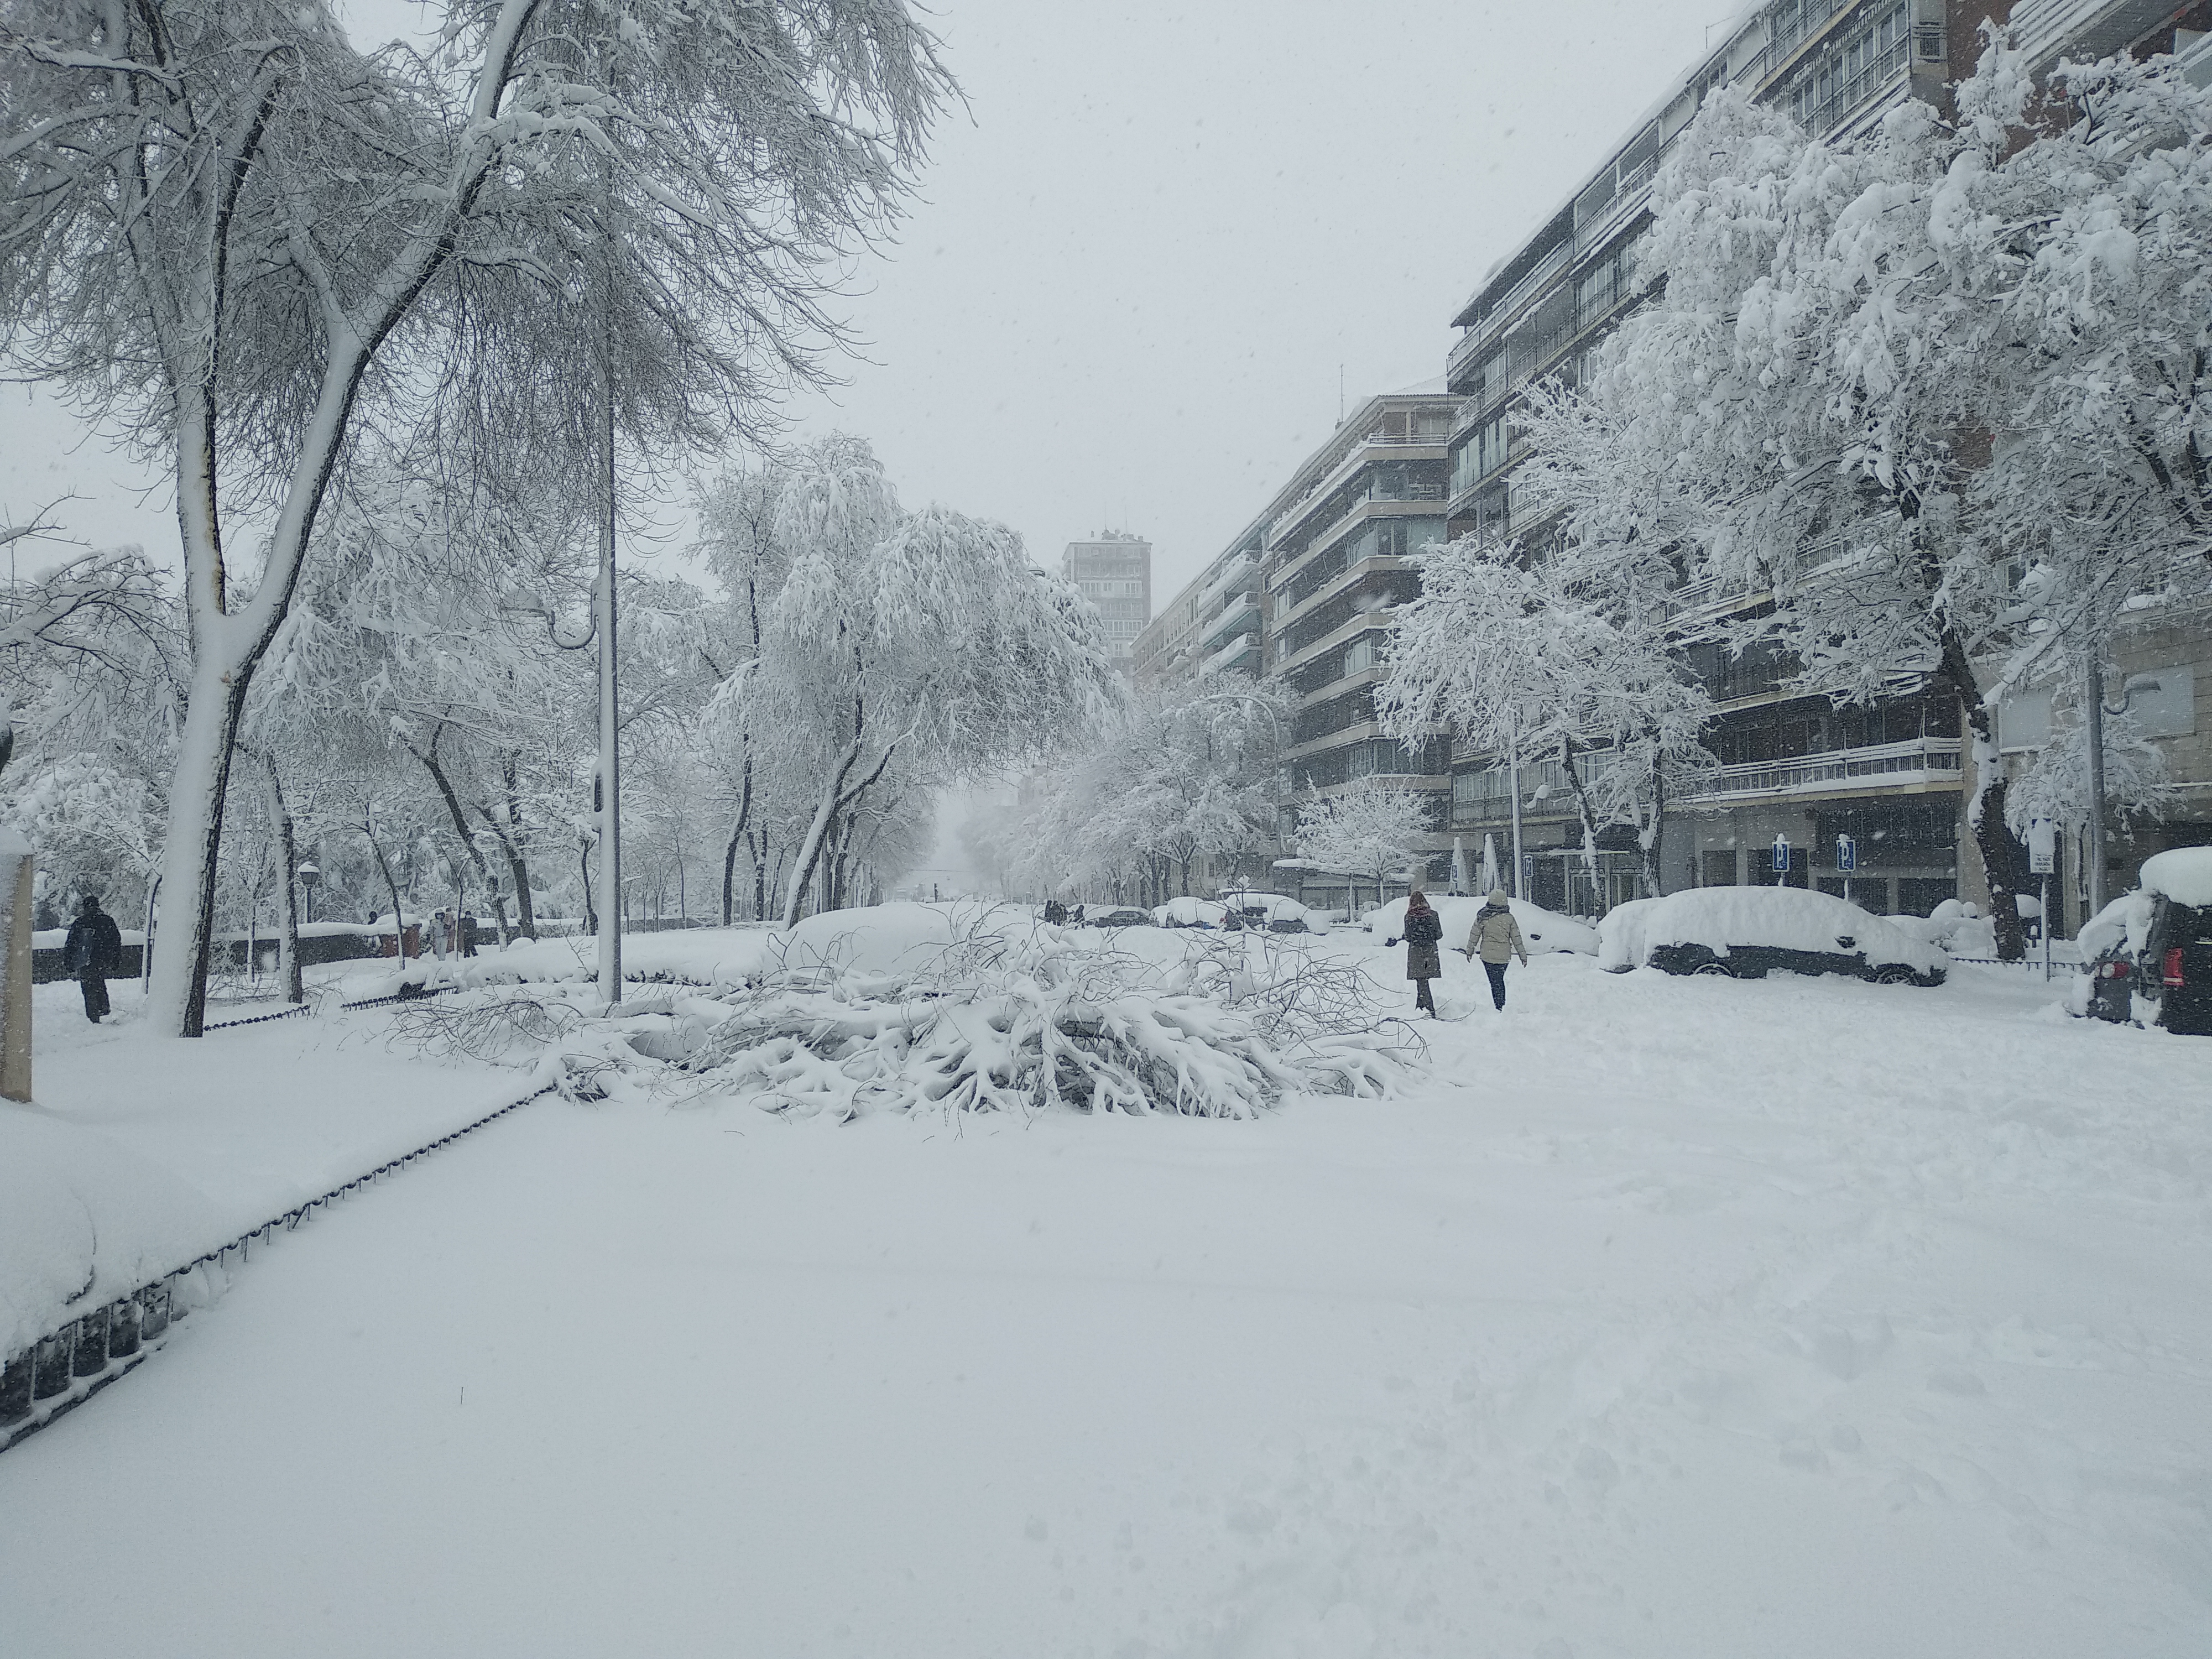
winter, snowy street, snowy park, snowy tree, snow, cold, branch, freezing, neighbourhood, public space, tree, town, city, residential area, monochrome photography, monochrome, human settlement, winter storm, geological phenomenon, blizzard, precipitation, frost, urban design, ice, suburb, parking, ice cap